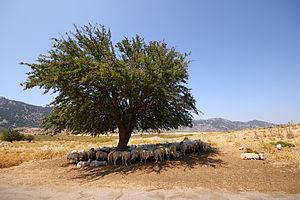
La tonte de moutons est le processus par lequel la toison de laine d'un mouton est coupée. La personne qui enlève la laine du mouton s'appelle un tondeur. En règle générale, chaque mouton adulte est tondu une fois par an. Dans les pays d'élevage intensif, la tonte a lieu le plus souvent dans un bâtiment spécialement conçu pour pouvoir traiter des centaines, voire des milliers, de moutons par jour. Les moutons sont tondus en toutes saisons, selon le climat, les exigences de gestion et la disponibilité de professionnels compétents. La tonte des moutons est également considérée comme un sport avec des compétitions organisées dans le monde entier. Elles ont souvent lieu dans l'hémisphère Nord entre le printemps et l'été.